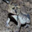
Label: frog